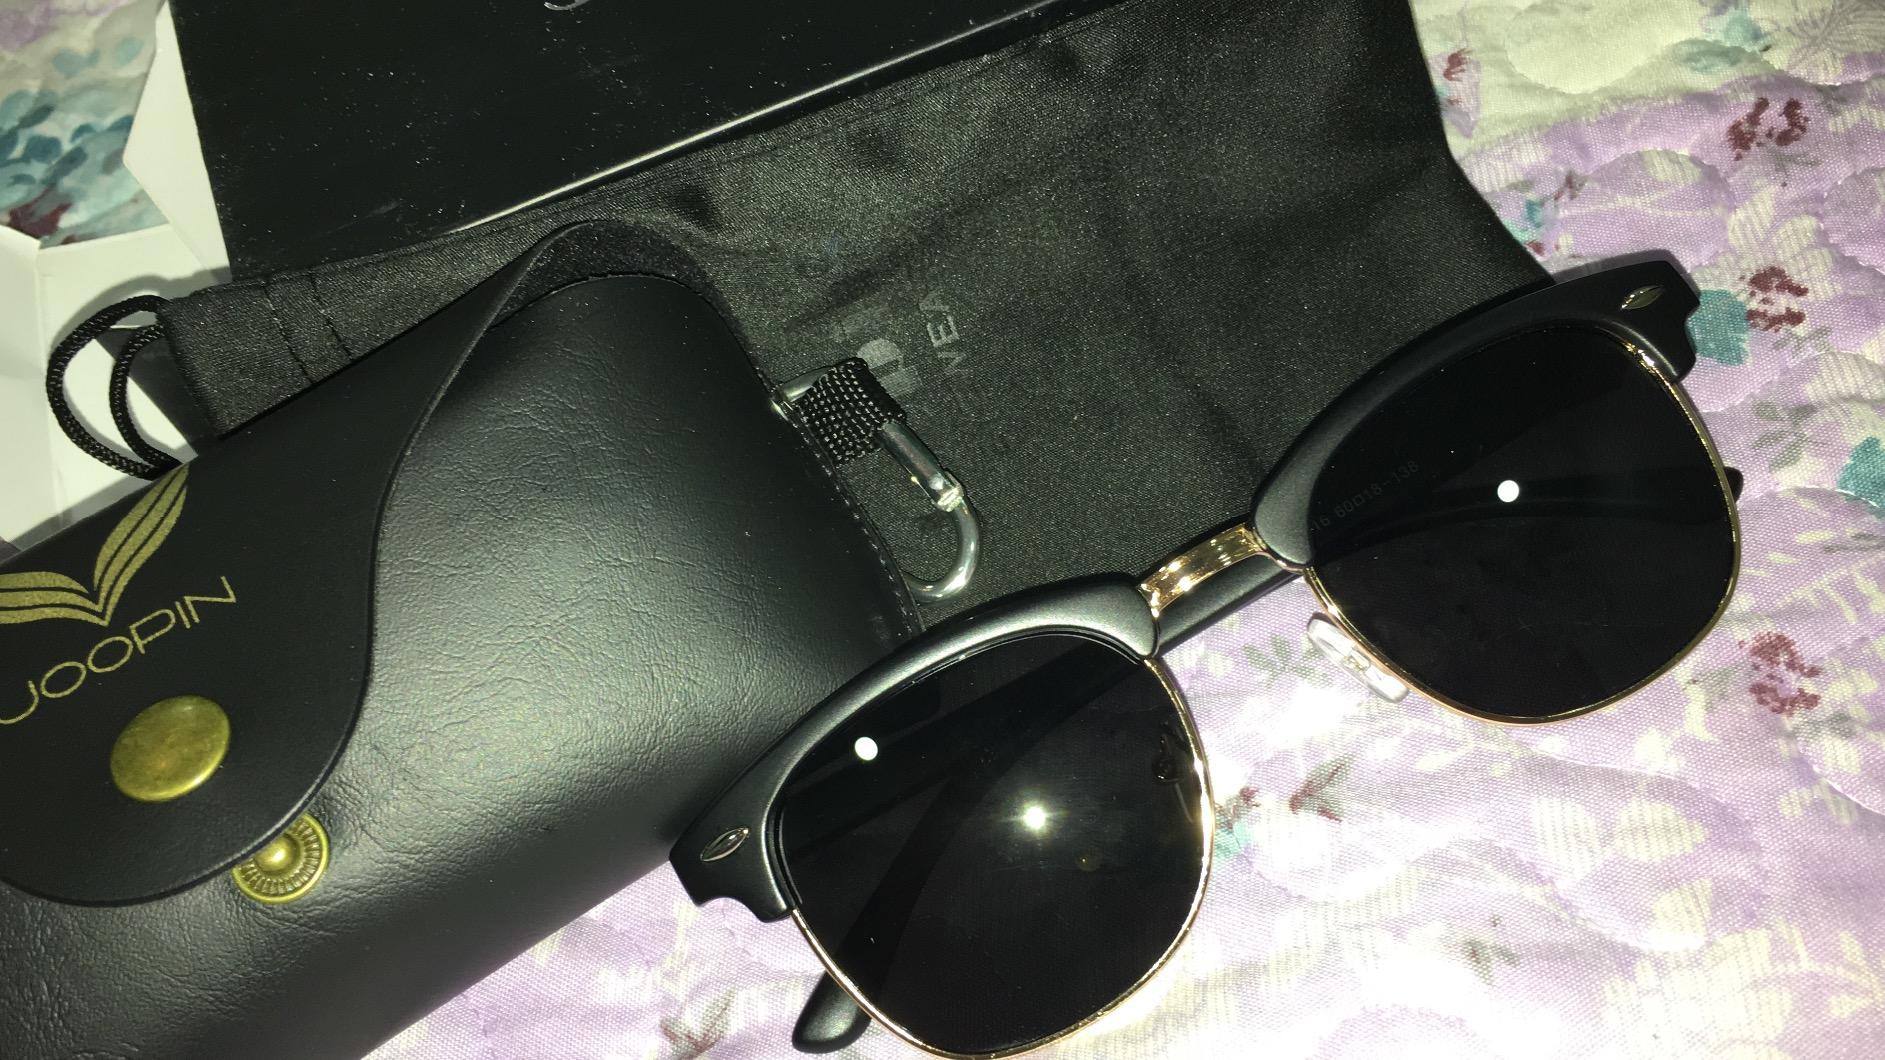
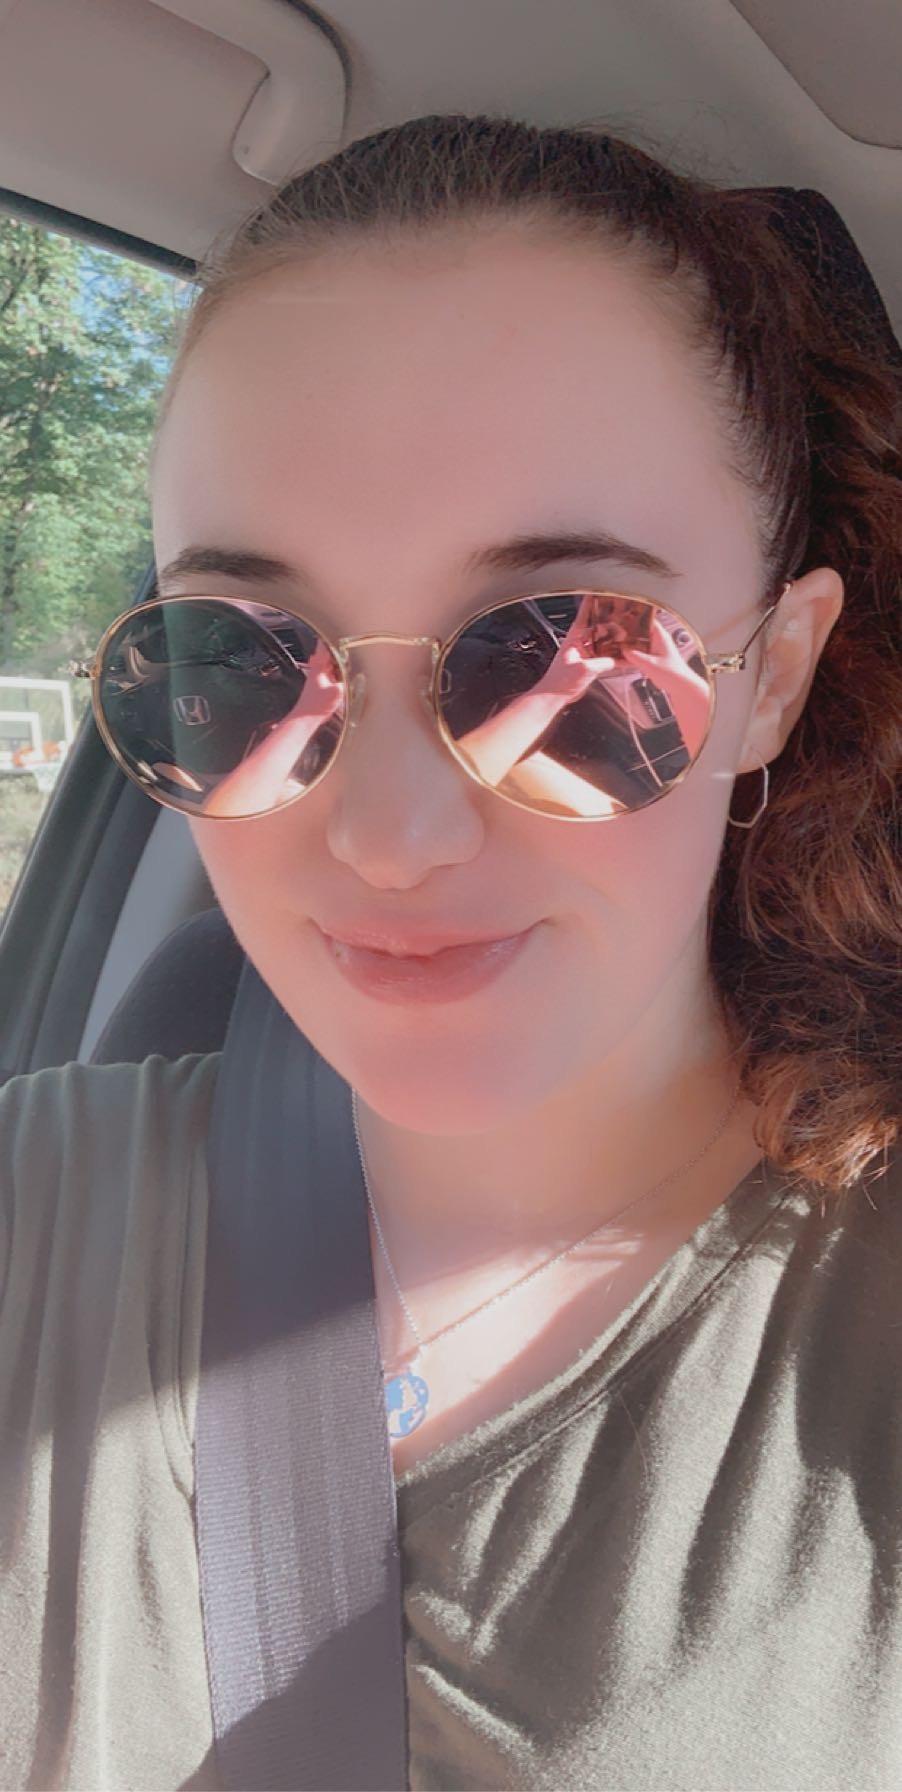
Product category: accessories_sunglasses
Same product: no